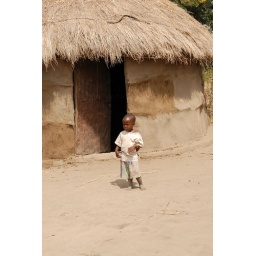
Masai boy near house